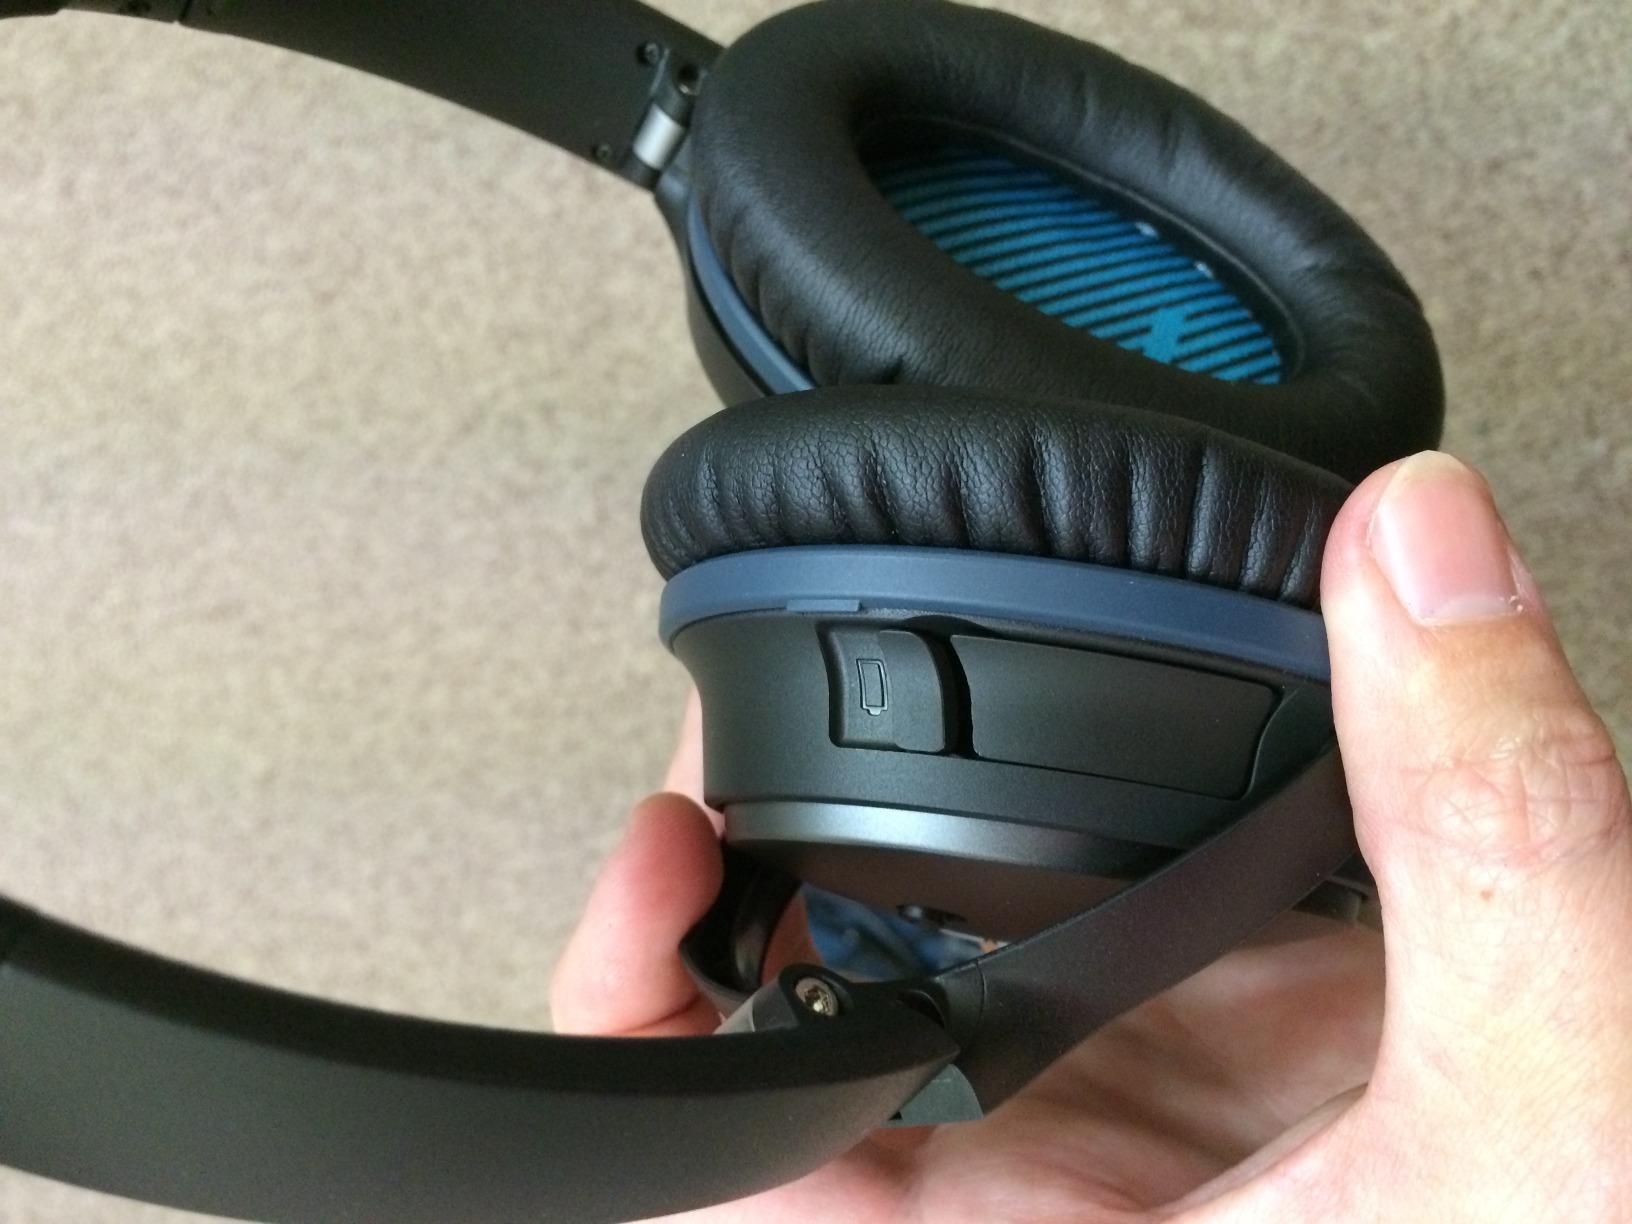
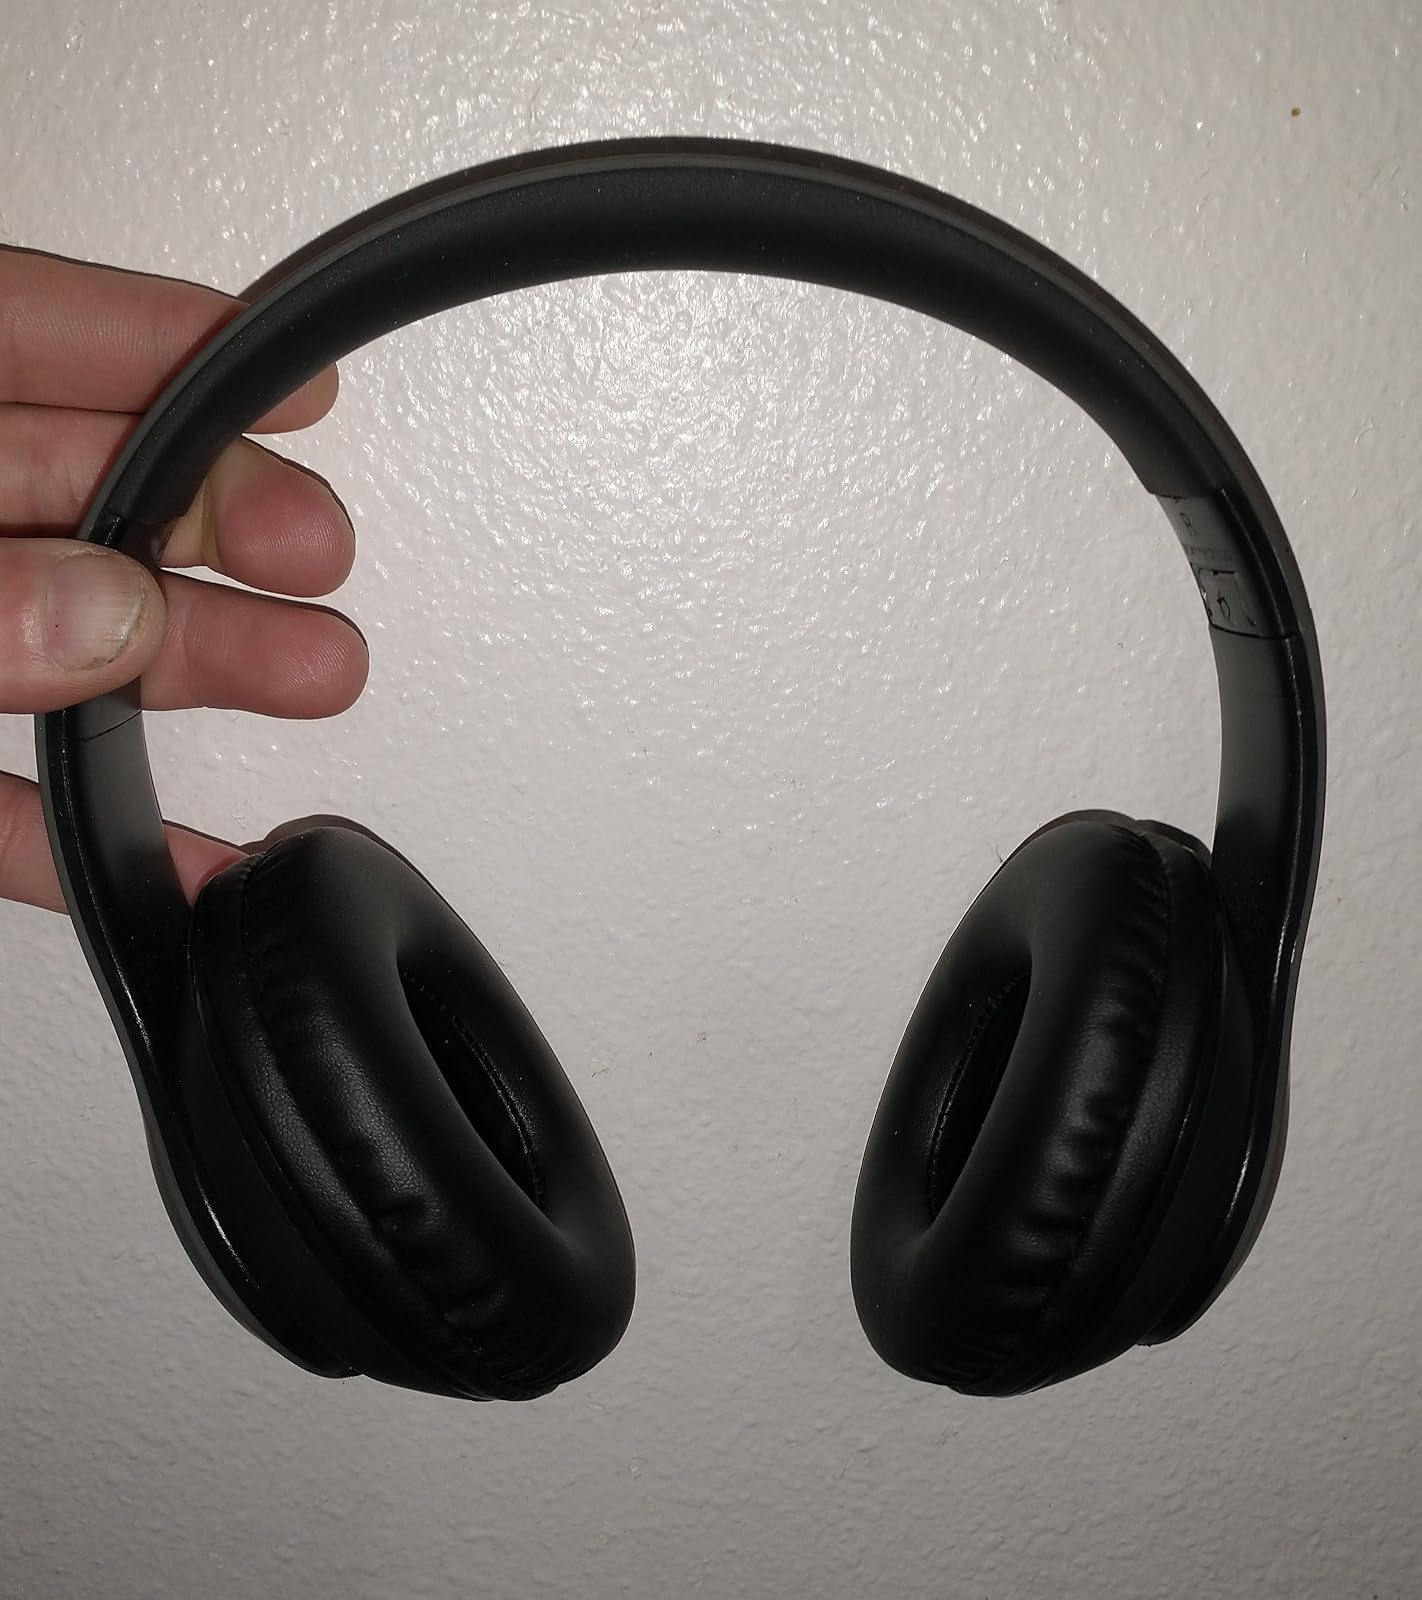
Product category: headphones
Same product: no